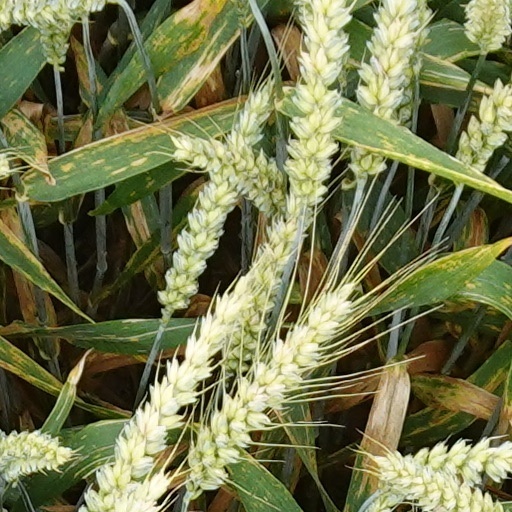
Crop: wheat